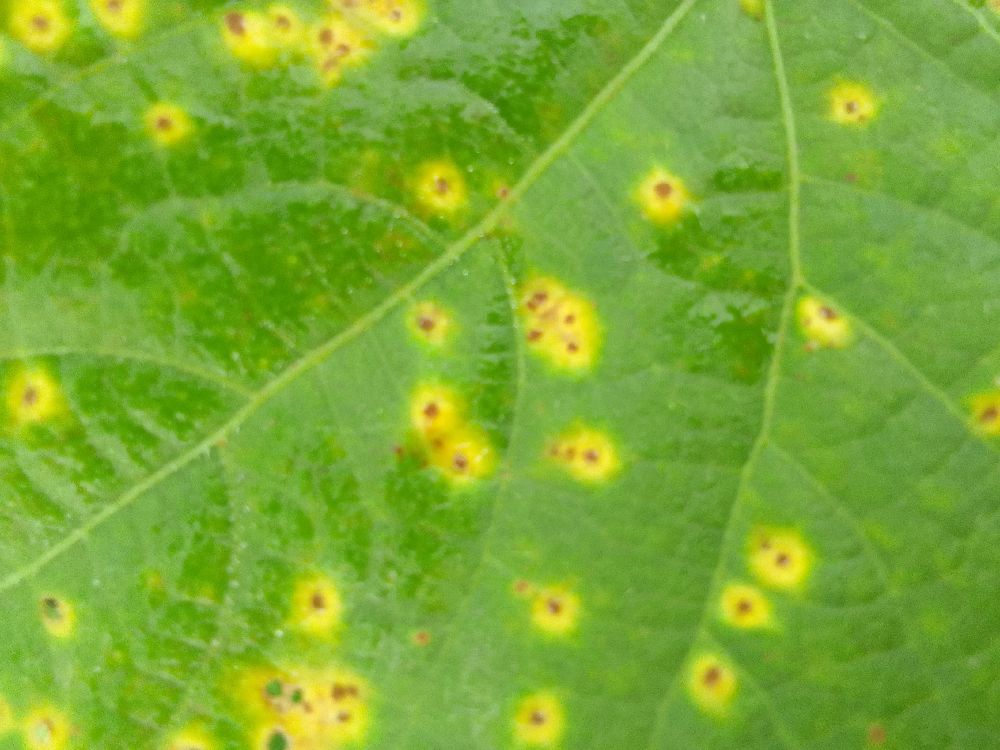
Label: rust